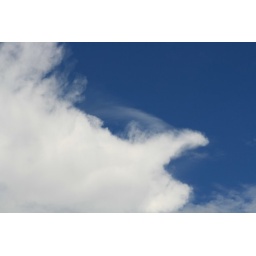
white eagle- beuty sky in Ipoh